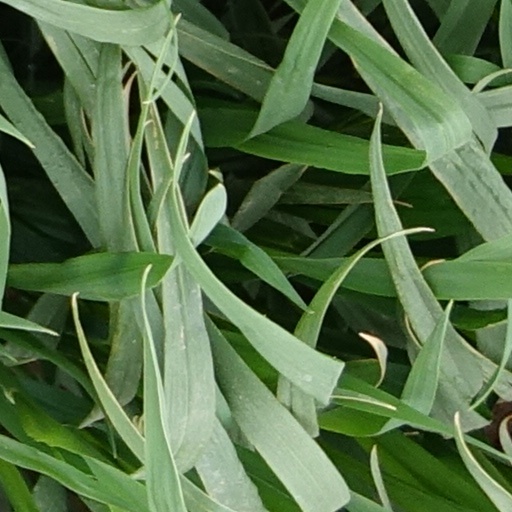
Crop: wheat